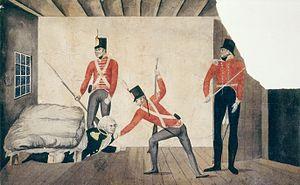
La Révolte du Rhum est une mutinerie qui se déroula en 1808 dans la colonie de Nouvelle-Galles du Sud, vingt ans après la fondation par Arthur Phillip à Sydney de la première colonie britannique en Australie. Qualifiée au XIXᵉ siècle de « Grande Révolte », cette révolte fut la seule de toute l'histoire de l'Australie à aboutir au renversement du gouvernement de la colonie par les armes.